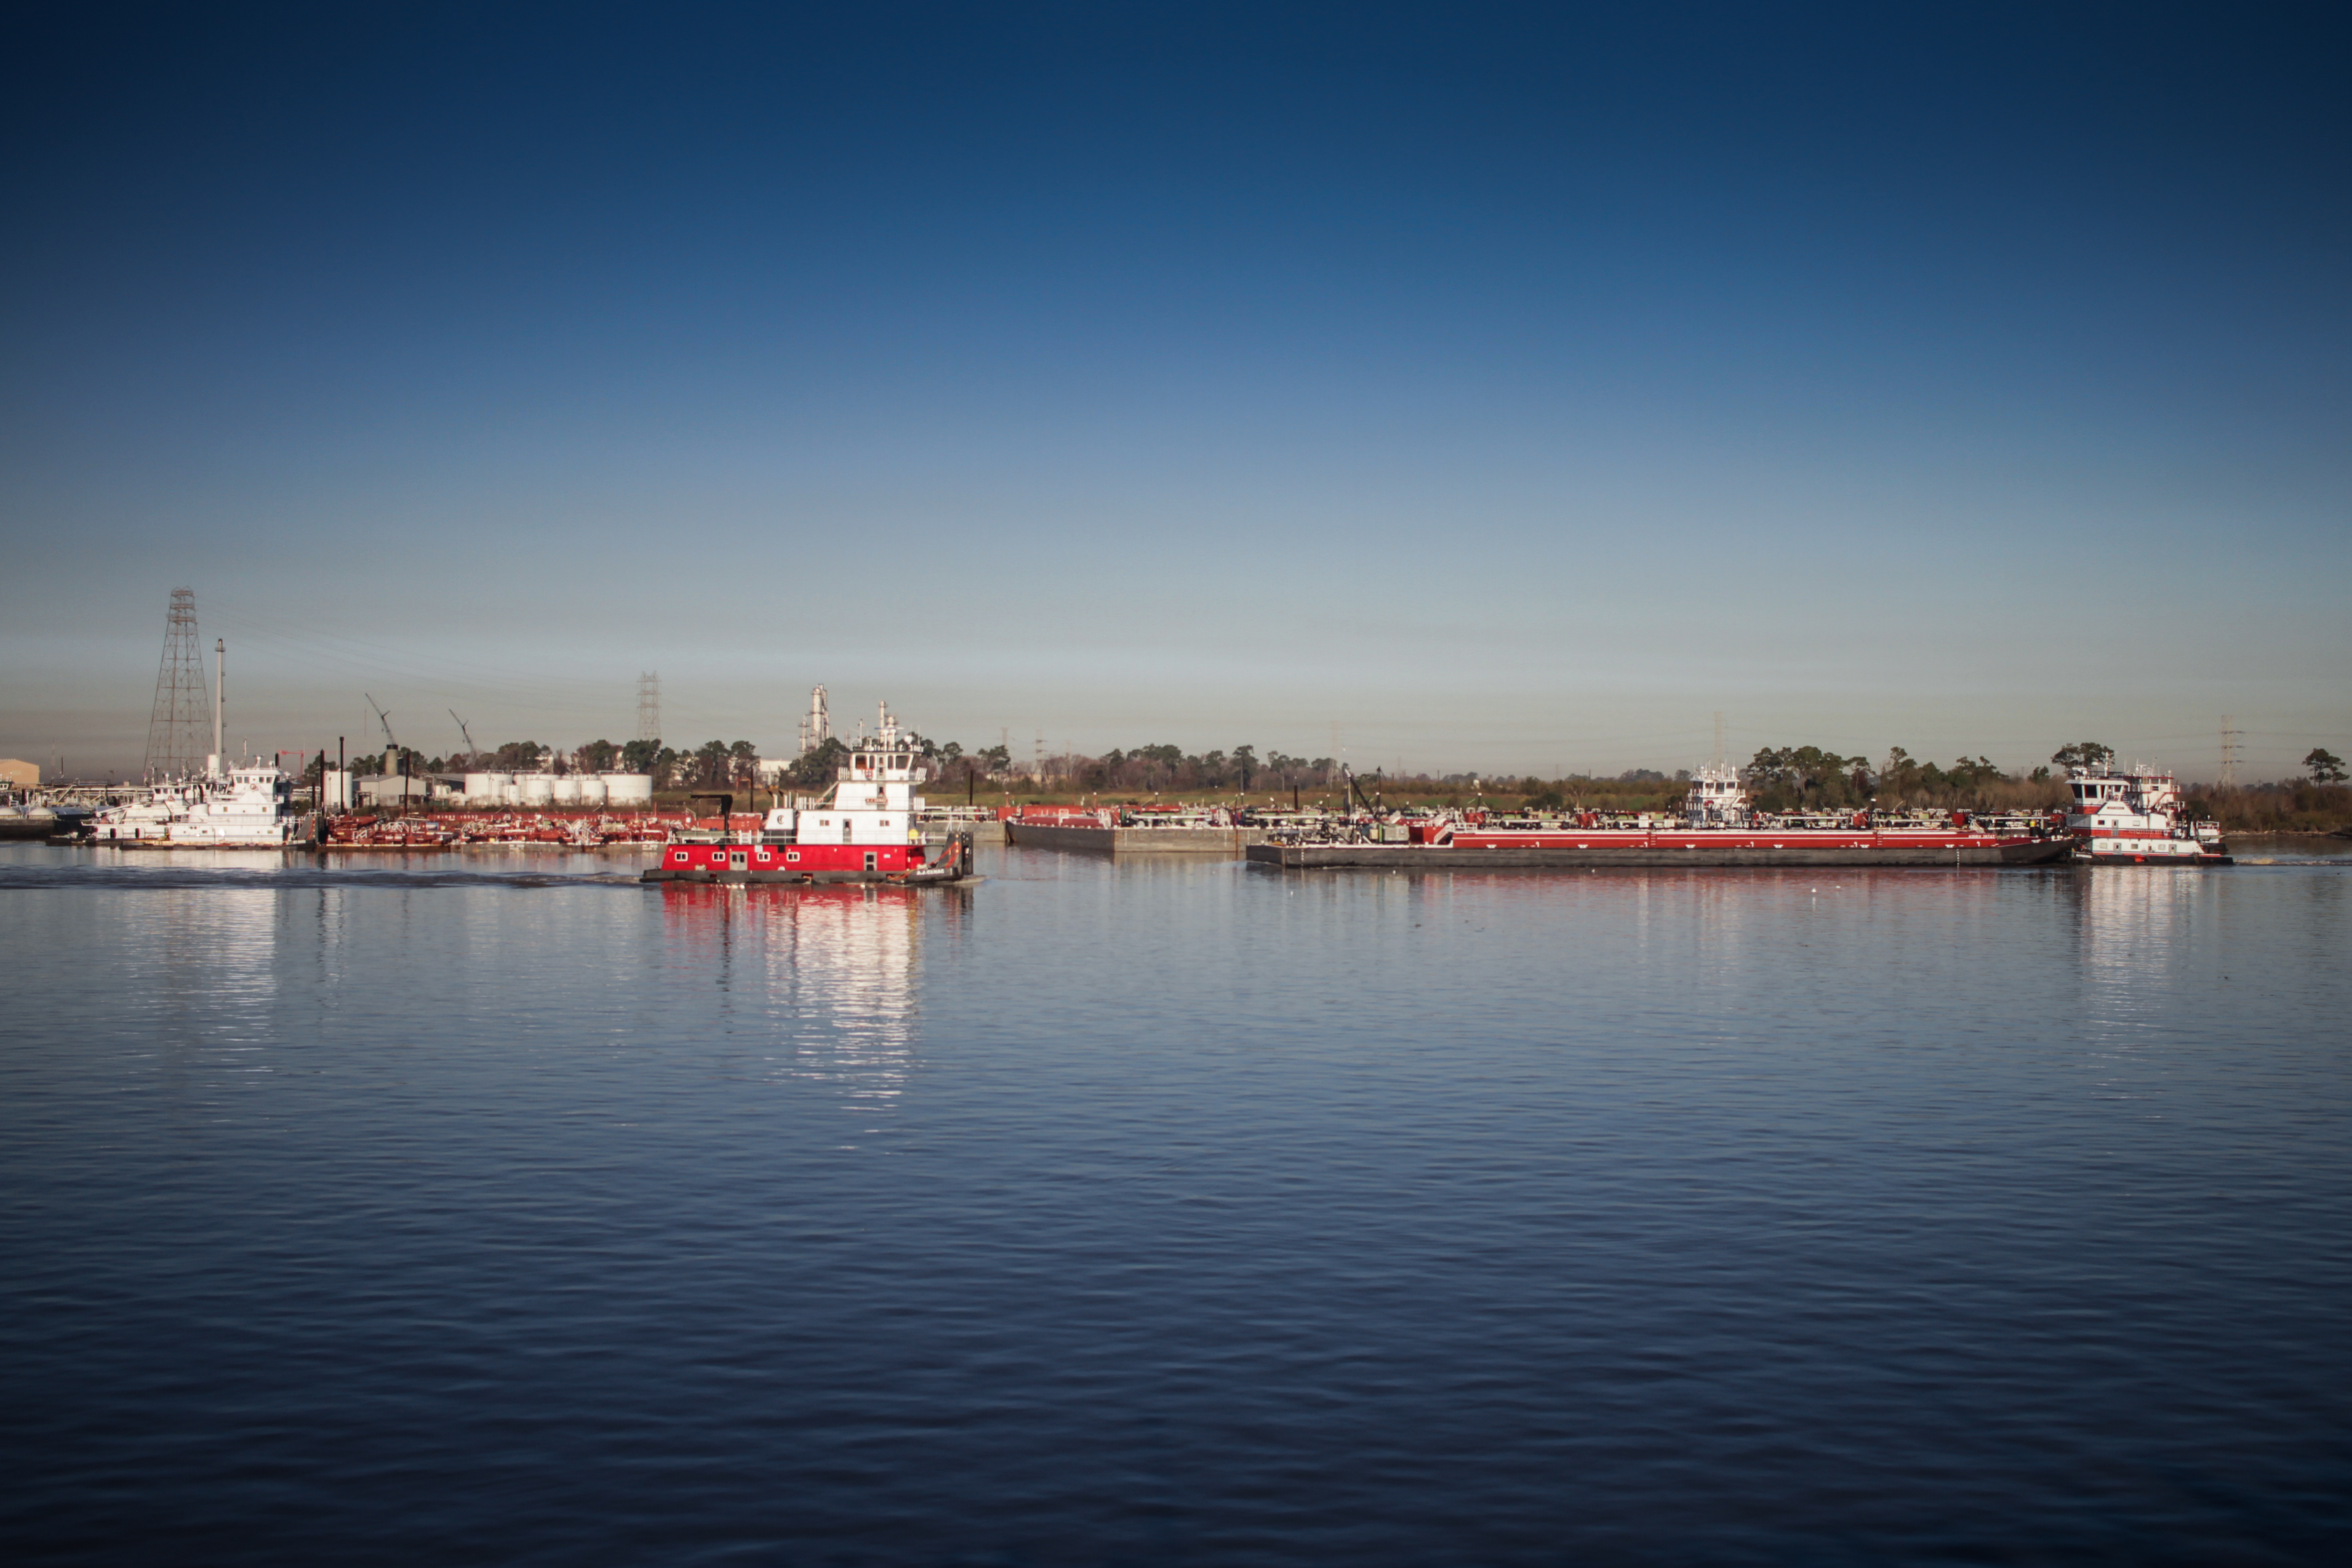
battleship, houston, armaments, sky, body of water, water, water transportation, blue, water resources, reflection, horizon, sea, daytime, waterway, evening, cloud, river, calm, morning, city, harbor, boat, ocean, channel, marina, night, port, skyline, vehicle, sound, panorama, dusk, photography, architecture, lake, inlet, watercraft, sunset, winter, cityscape, bank, dock, vacation, dawn, mountain, bay, tourism, coast